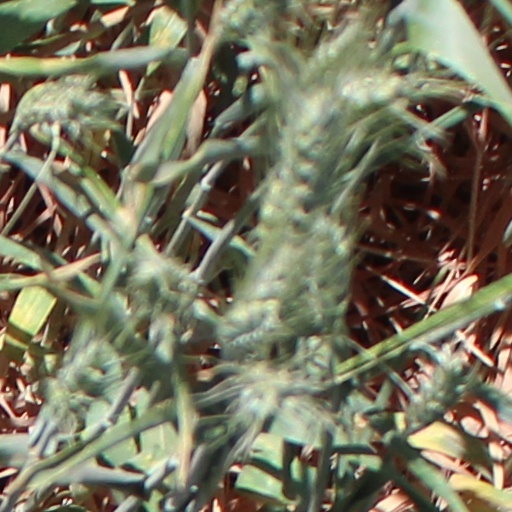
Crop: wheat